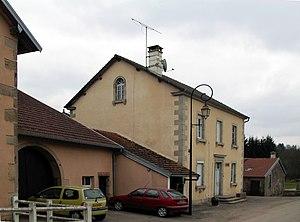
L'église Saint-Étienne à Dampvalley-Saint-Pancras
Dampvalley-Saint-Pancras est une commune française située dans le département de la Haute-Saône, en région Bourgogne-Franche-Comté.